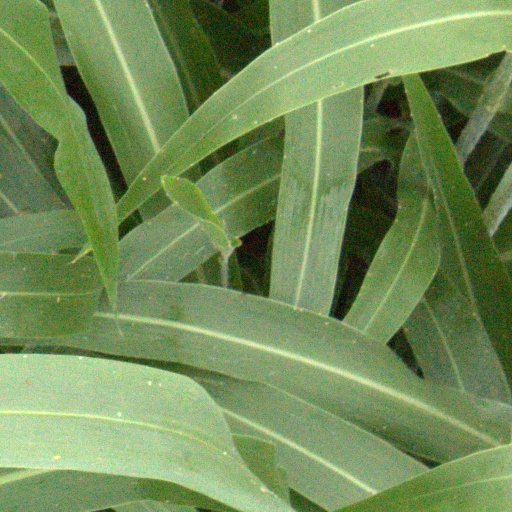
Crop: sorghum